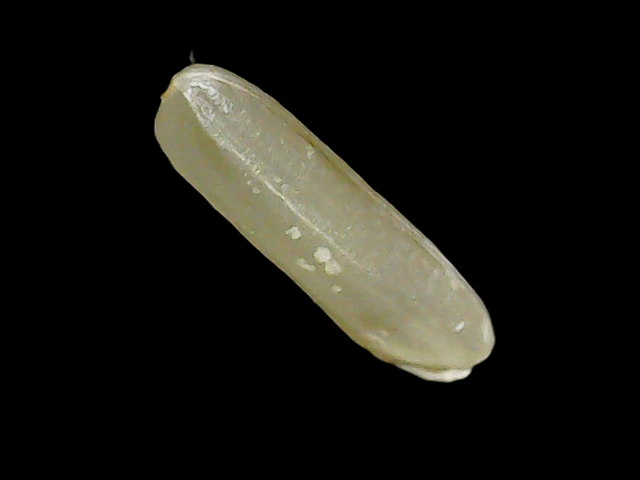
Rice variety: Binadhan8